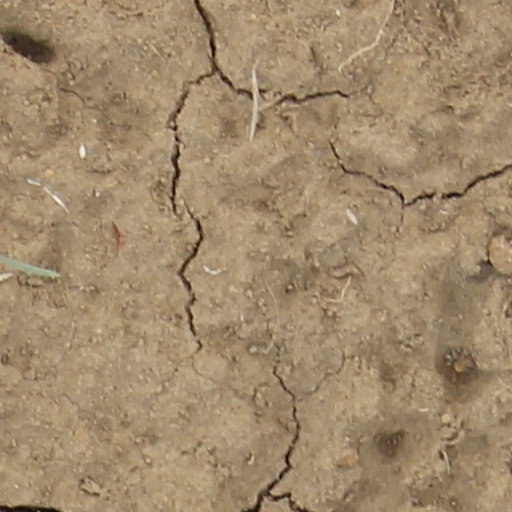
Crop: wheat